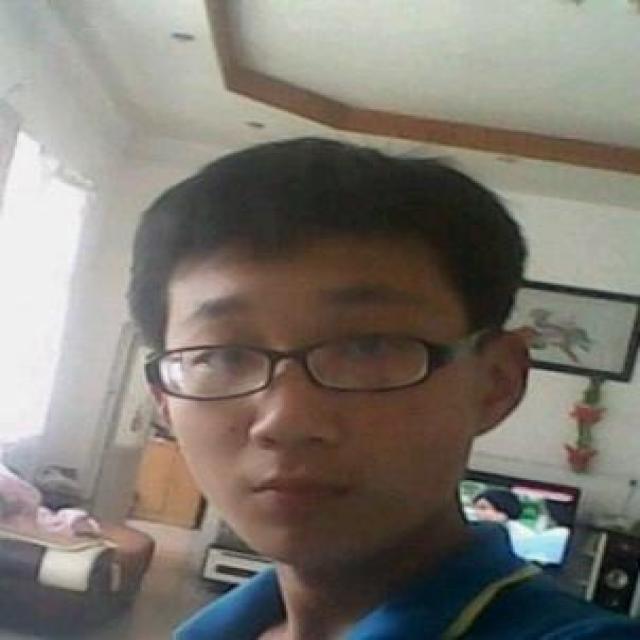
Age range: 13-20